Ingvild Flugstad Østberg

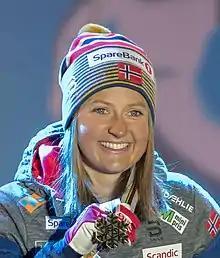

Ingvild Flugstad Østberg (born 9 November 1990) is a Norwegian cross-country skier who has competed since 2008.